Jack Byrne (footballer, born 1996)

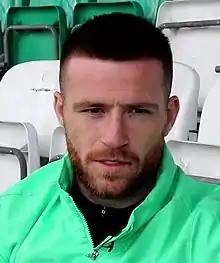
Byrne in 2019

Jack Byrne (born 24 April 1996) is an Irish professional footballer who plays as a midfielder for League of Ireland Premier Division club Shamrock Rovers. He has four caps for the Republic of Ireland national team, all coming in 2019–2020. He plays mainly as a midfielder but also can play as an attacking midfielder and winger.